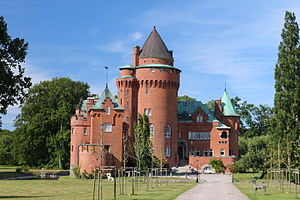
Hjularöd slot
Hjularöd slot
Hjularöd slot er et svensk slot i Harlösa sogn i Eslöv kommune i Skåne.